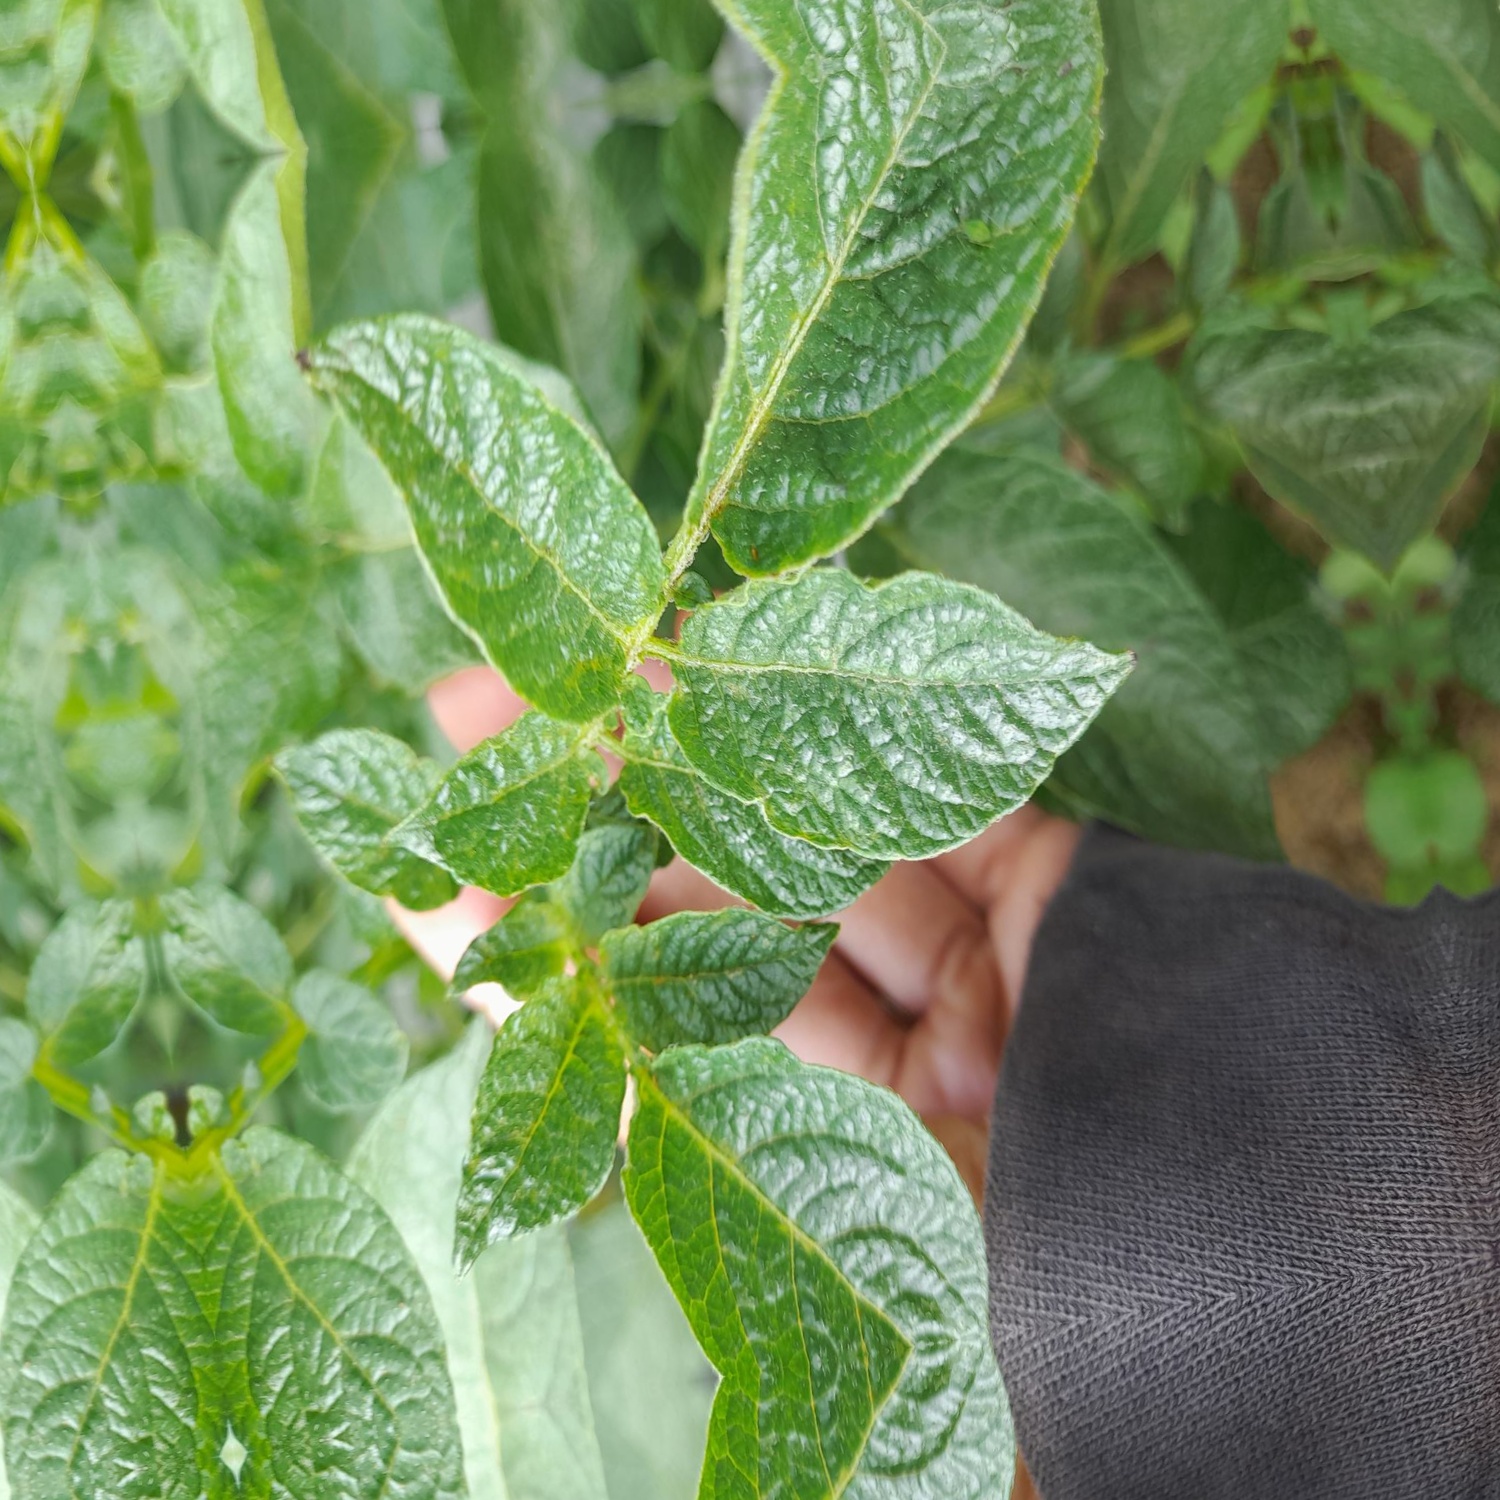
Etiqueta: Virus